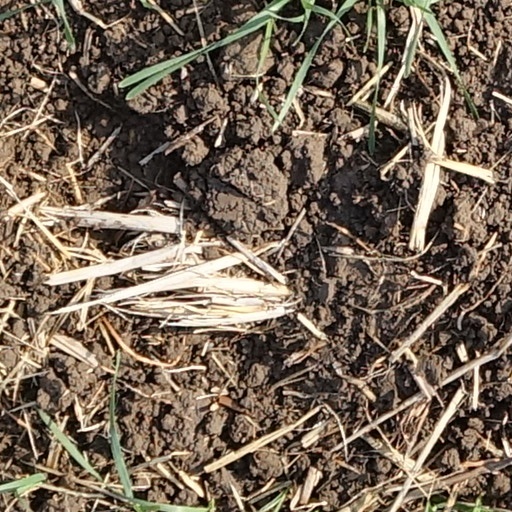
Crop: wheat